Answer in natural language. Is brown colour dresser behind Window? Choose between the following options: no or yes
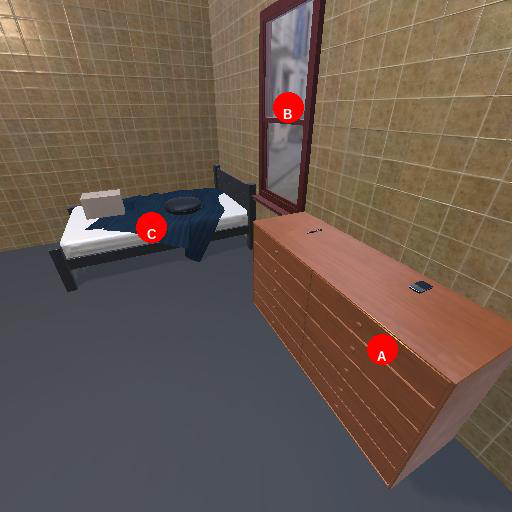
<answer>no</answer>